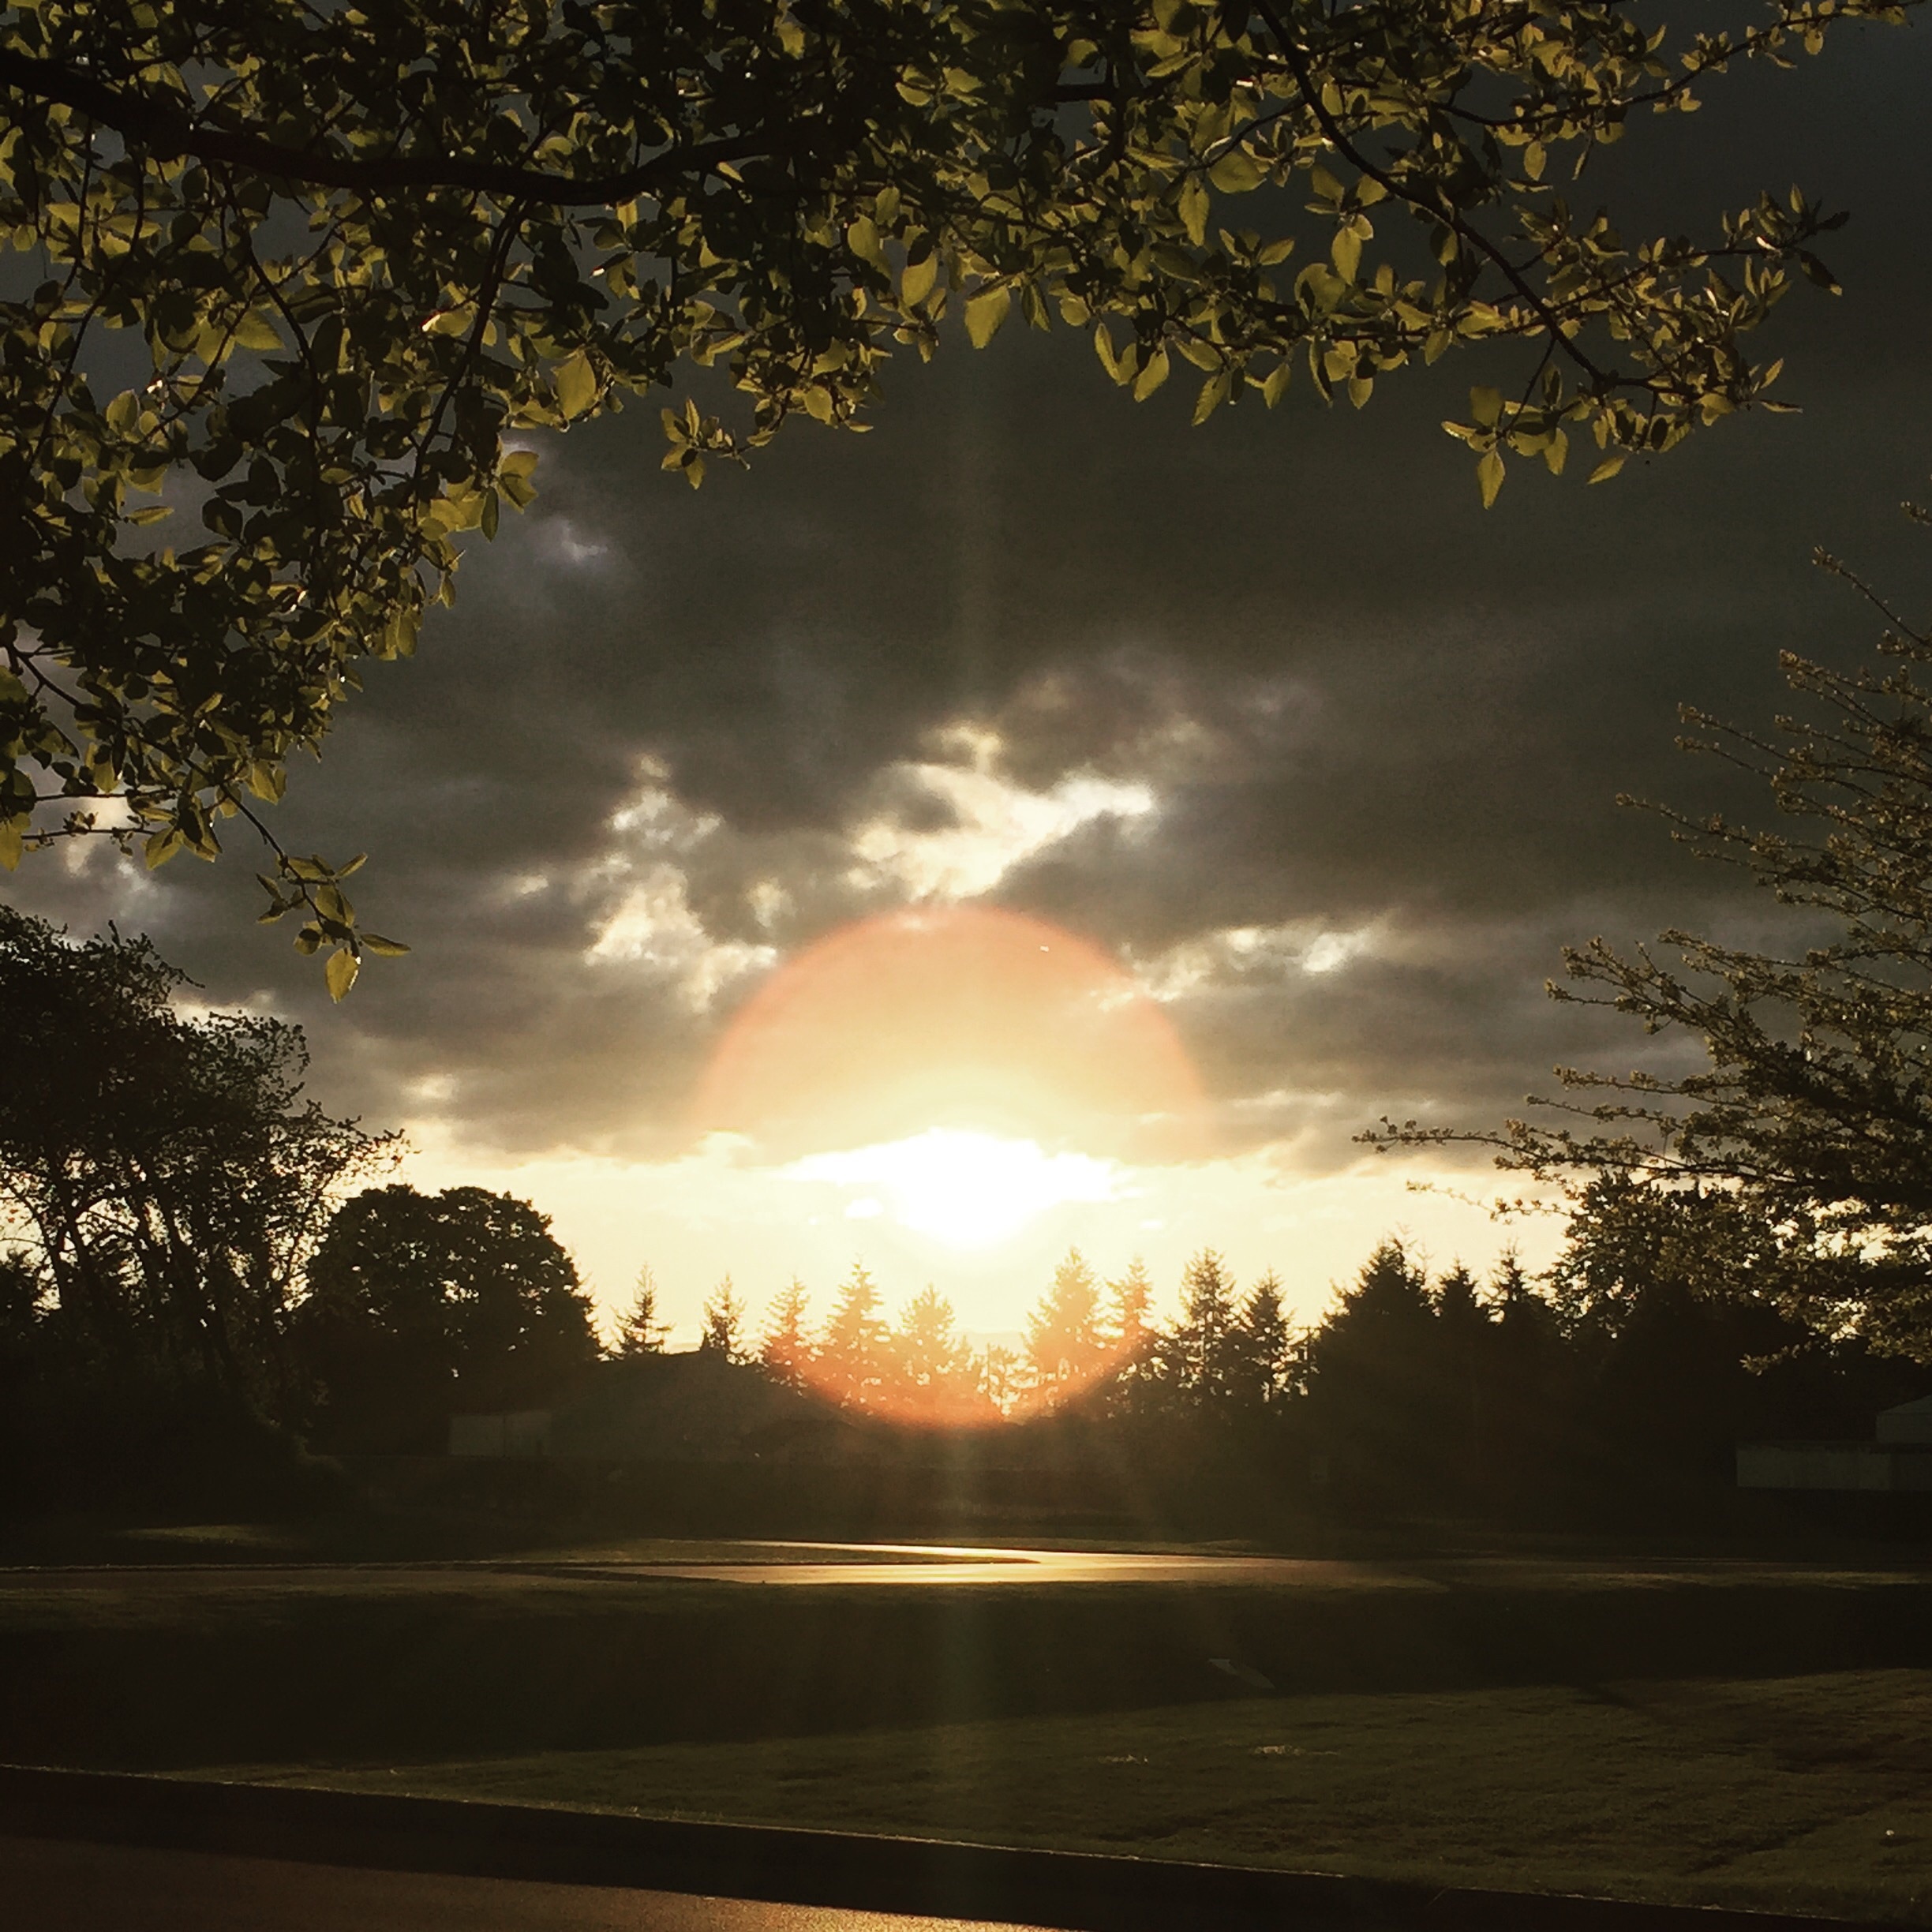
tree, nature, light, cloud, sky, sun, sunrise, sunset, night, sunlight, morning, dawn, atmosphere, dusk, evening, reflection, astronomical object, atmospheric phenomenon, woody plant